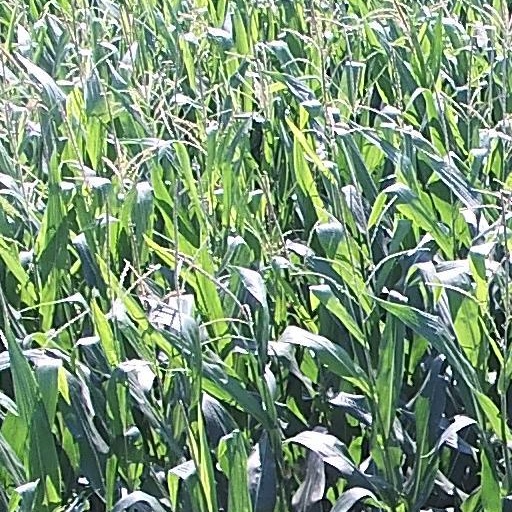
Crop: maize; corn